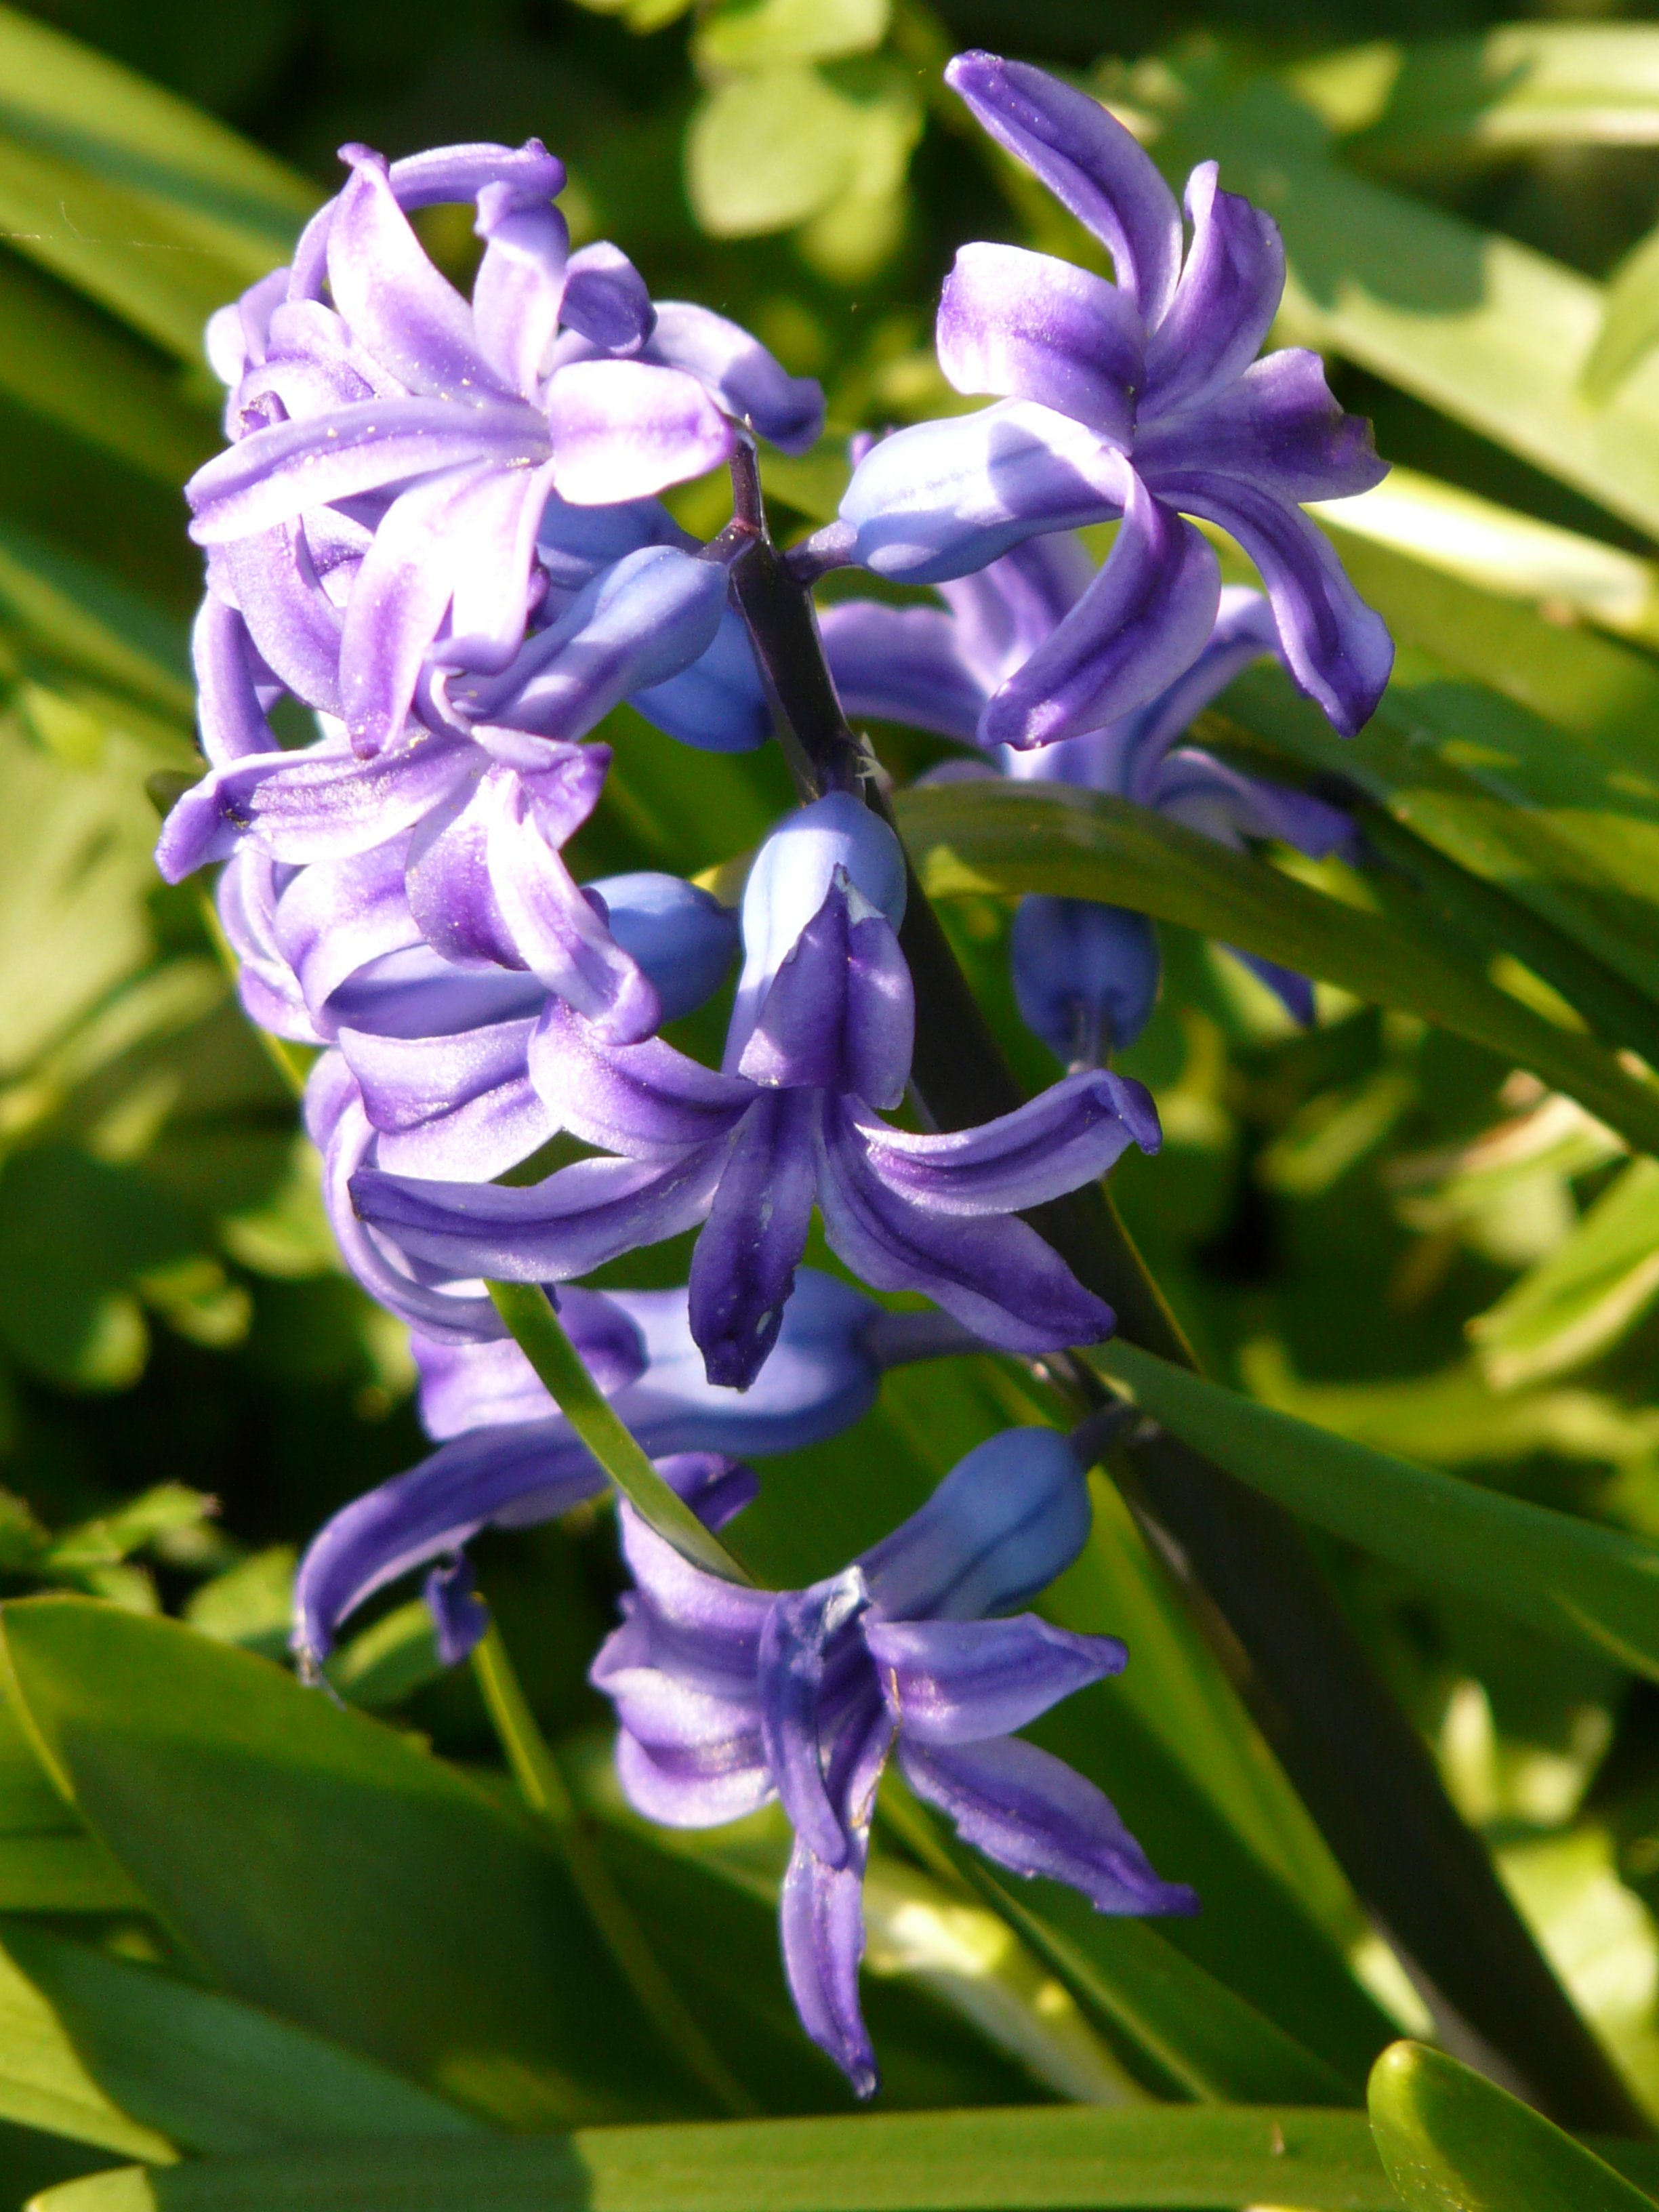
blossom, plant, flower, bloom, spring, botany, colorful, garden, flora, bright, hyacinth, scilla, flowering plant, land plant